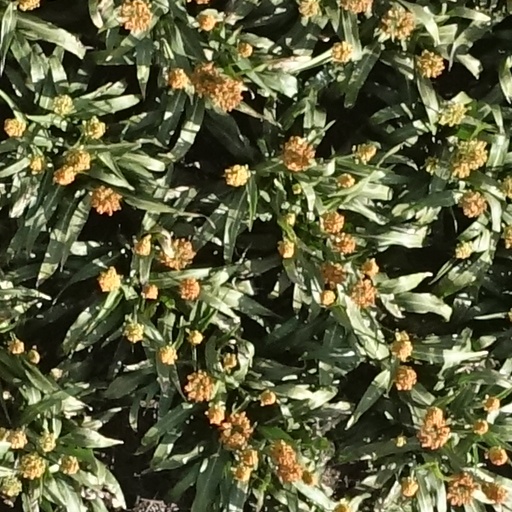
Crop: sorghum